Anton von Werner

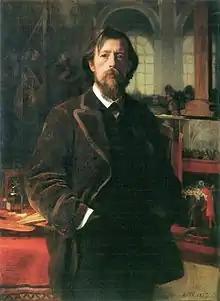
"Self-Portrait", 1885

Anton Alexander von Werner (9 May 18434 January 1915) was a German painter and illustrator, best known for his depictions of the Franco-Prussian War and the Unification of Germany, typical of the Naturalist style. Member of the Akademie der Künste from 1874, Werner was a favourite of all the three German Emperors, William I, Frederick III, and Wilhelm II.